Lawn Hill, Queensland

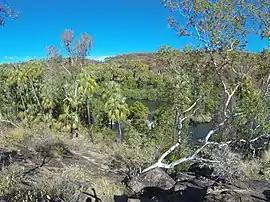
Lawn Hill Gorge

Lawn Hill is an outback locality split between the Shire of Burke and the City of Mount Isa in Queensland, Australia. The locality is on the Queensland border with the Northern Territory. In the , Lawn Hill had a population of 63 people.